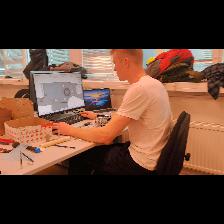
Label: Human